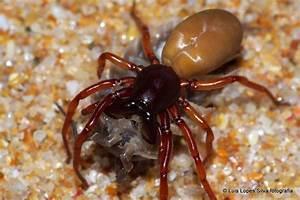
spider